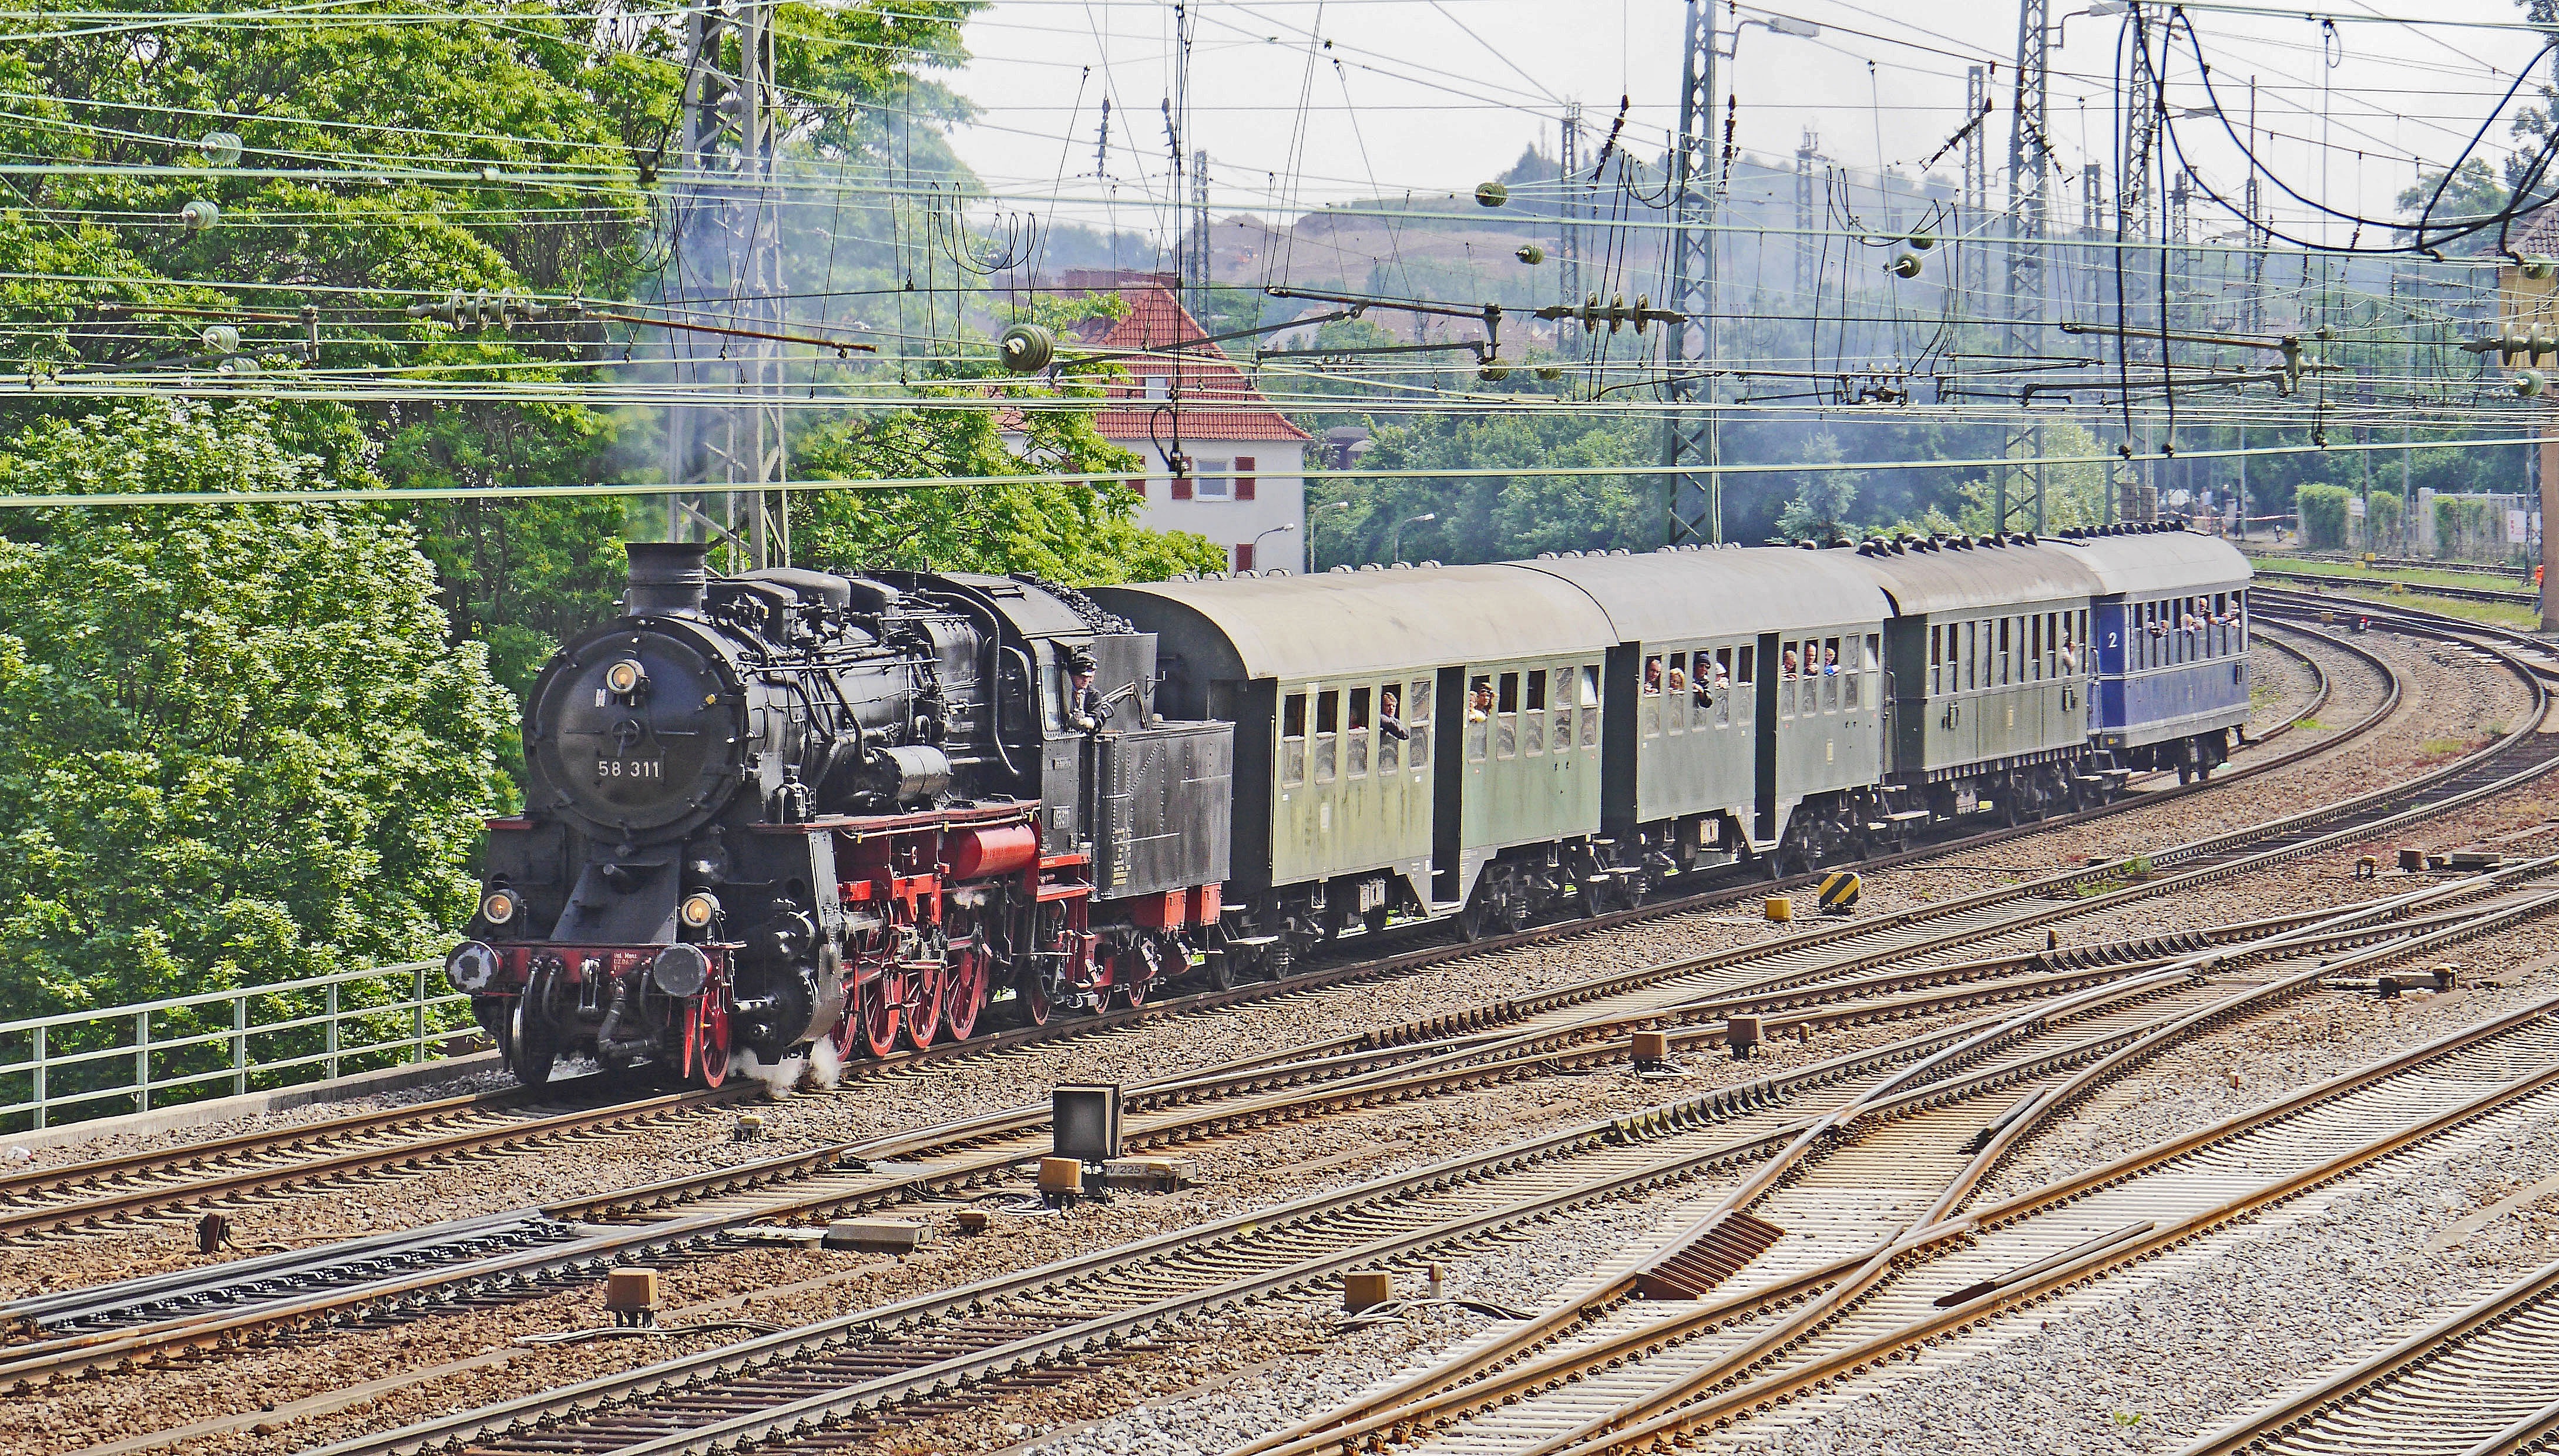
track, railway, train, smoke, transport, vehicle, nostalgia, electricity, locomotive, oldtimer, event, tradition, historically, freak, palatinate, baden, fans, rail transport, museum train, steam locomotive, dr, steam railway, neustadt weinstra e, station entrance, plan steam, five coupler, cylinder steam, country track, railway enthusiasts, br58, rolling stock, railroad car, passenger car, overhead contact line, br 58, three cylindrical